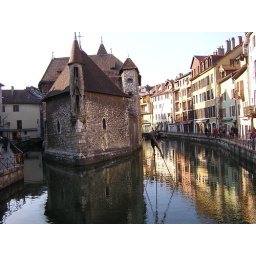
A place that I adore: city of Annecy- France january 2005. magnific house in the water